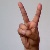
The image shows a hand gesture representing the letter 'V' in Indian Sign Language.